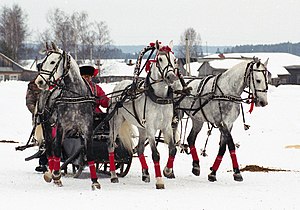
Hestevogn / Billedgalleri
En hestevogn er en vogn, der trækkes af en eller flere heste. Før den motoriserede trafik blev almindelig, var hestetrukne køretøjer en bærende del af samfundet. I dag er kørsel med hestevogne dels en sportsgren, dels et tilbud til dem, der ønsker at prøve en gammeldags transportform. Kørsel med hestevogne ses ofte ved bryllupper og ved studenterfester fra gymnasier og rundt i omegnen.